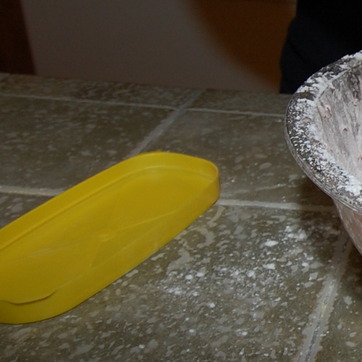
Material: plastic